1976 24 Hours of Le Mans

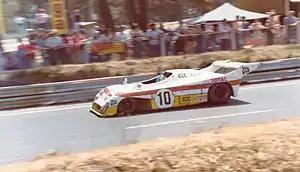
The Migault/Lafosse Mirage

As the morning broke the Ickx/van Lennep Porsche was still running like clockwork doing a metronomic 15 laps per hour. However, behind them most cars started having problems: The other 936 lost 20 minutes at 7am fixing its valve-gear, and then its clutch broke straight afterward. The Mirages had issues with their fuel pumps, while the De Cadenet lost a crucial 8 minutes with a jammed wheel nut The works 935 had been closing fast, but then had an ignition malfunction, and later a turbo failure at midday.